History of corsets

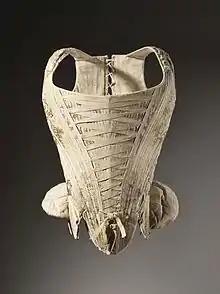
Woman's stays c. 1730–1740. Silk plain weave with supplementary weft-float patterning, stiffened with whalebone. Los Angeles County Museum of Art, M.63.24.5.

The corset is a supportive undergarment. It was standard in women's fashion in Europe for several centuries and served to shape the body and support upright posture, evolving in form as fashion trends changed. Depending on the era and location, the corset has been called various terms such as a pair of bodies, stays, or corsets.